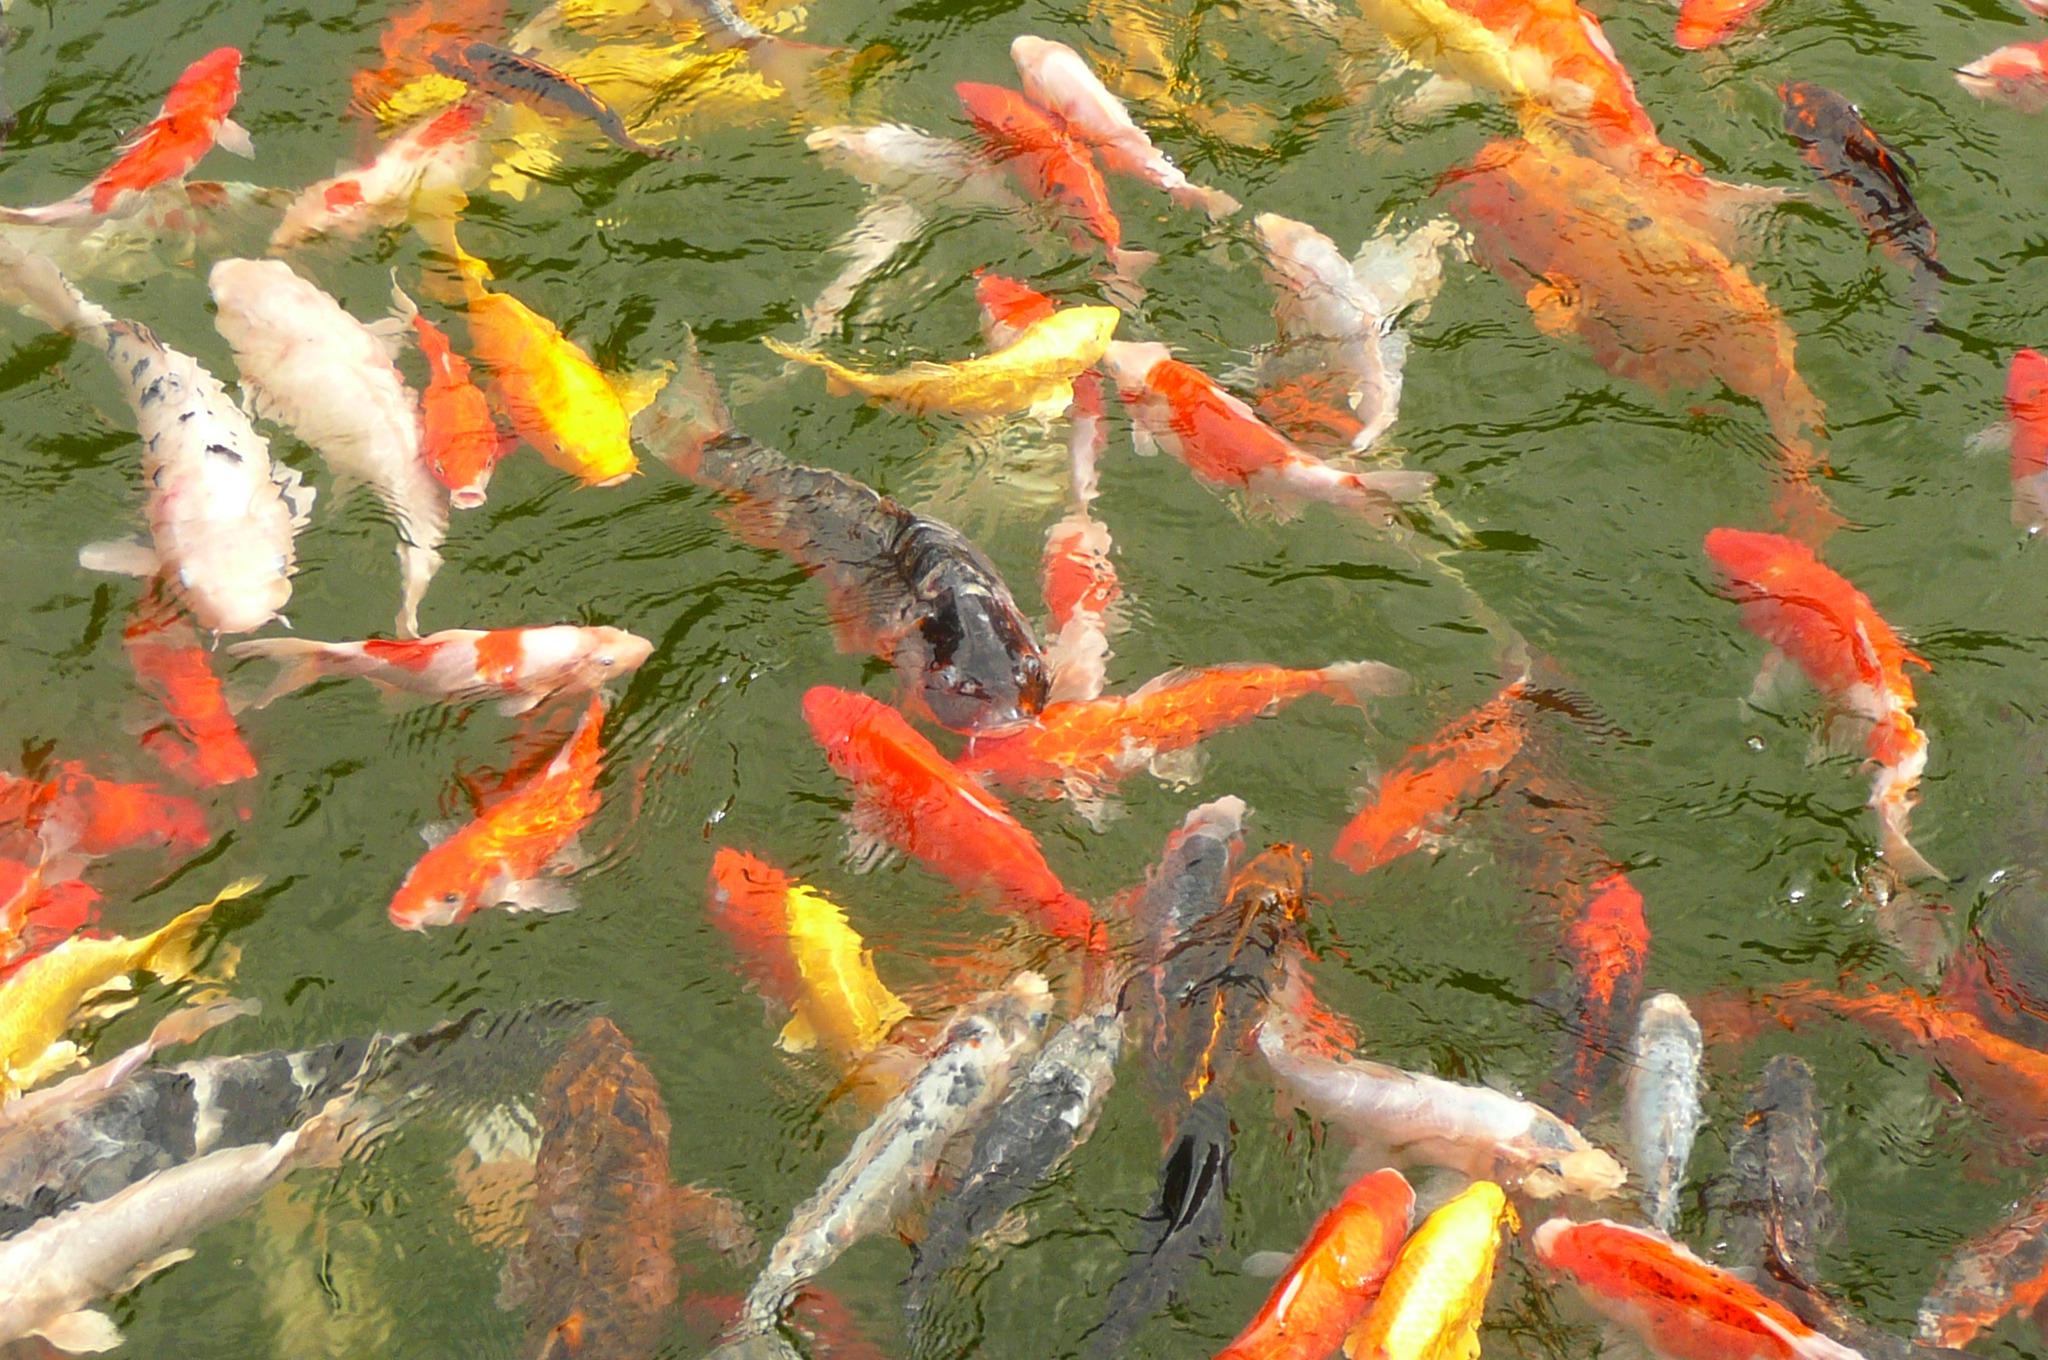
pond, fish, goldfish, koi, carp, fish pond, carp swarm, feeder fish